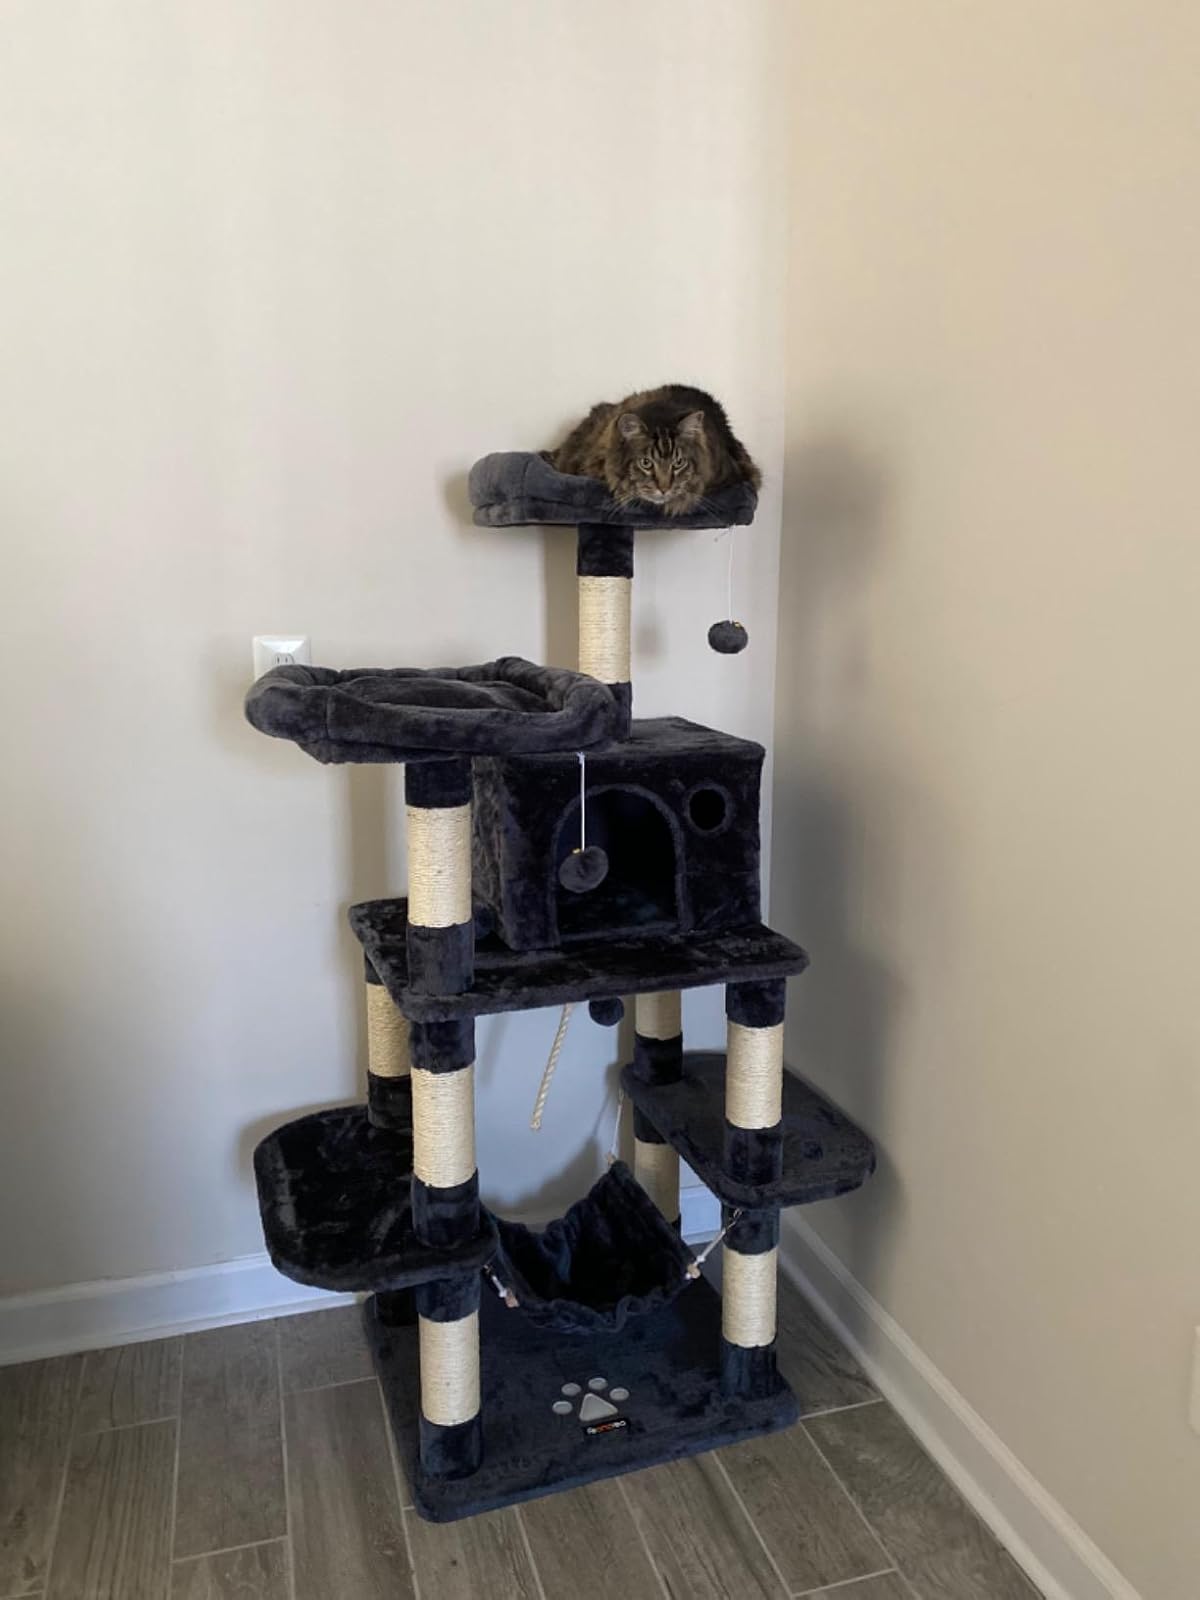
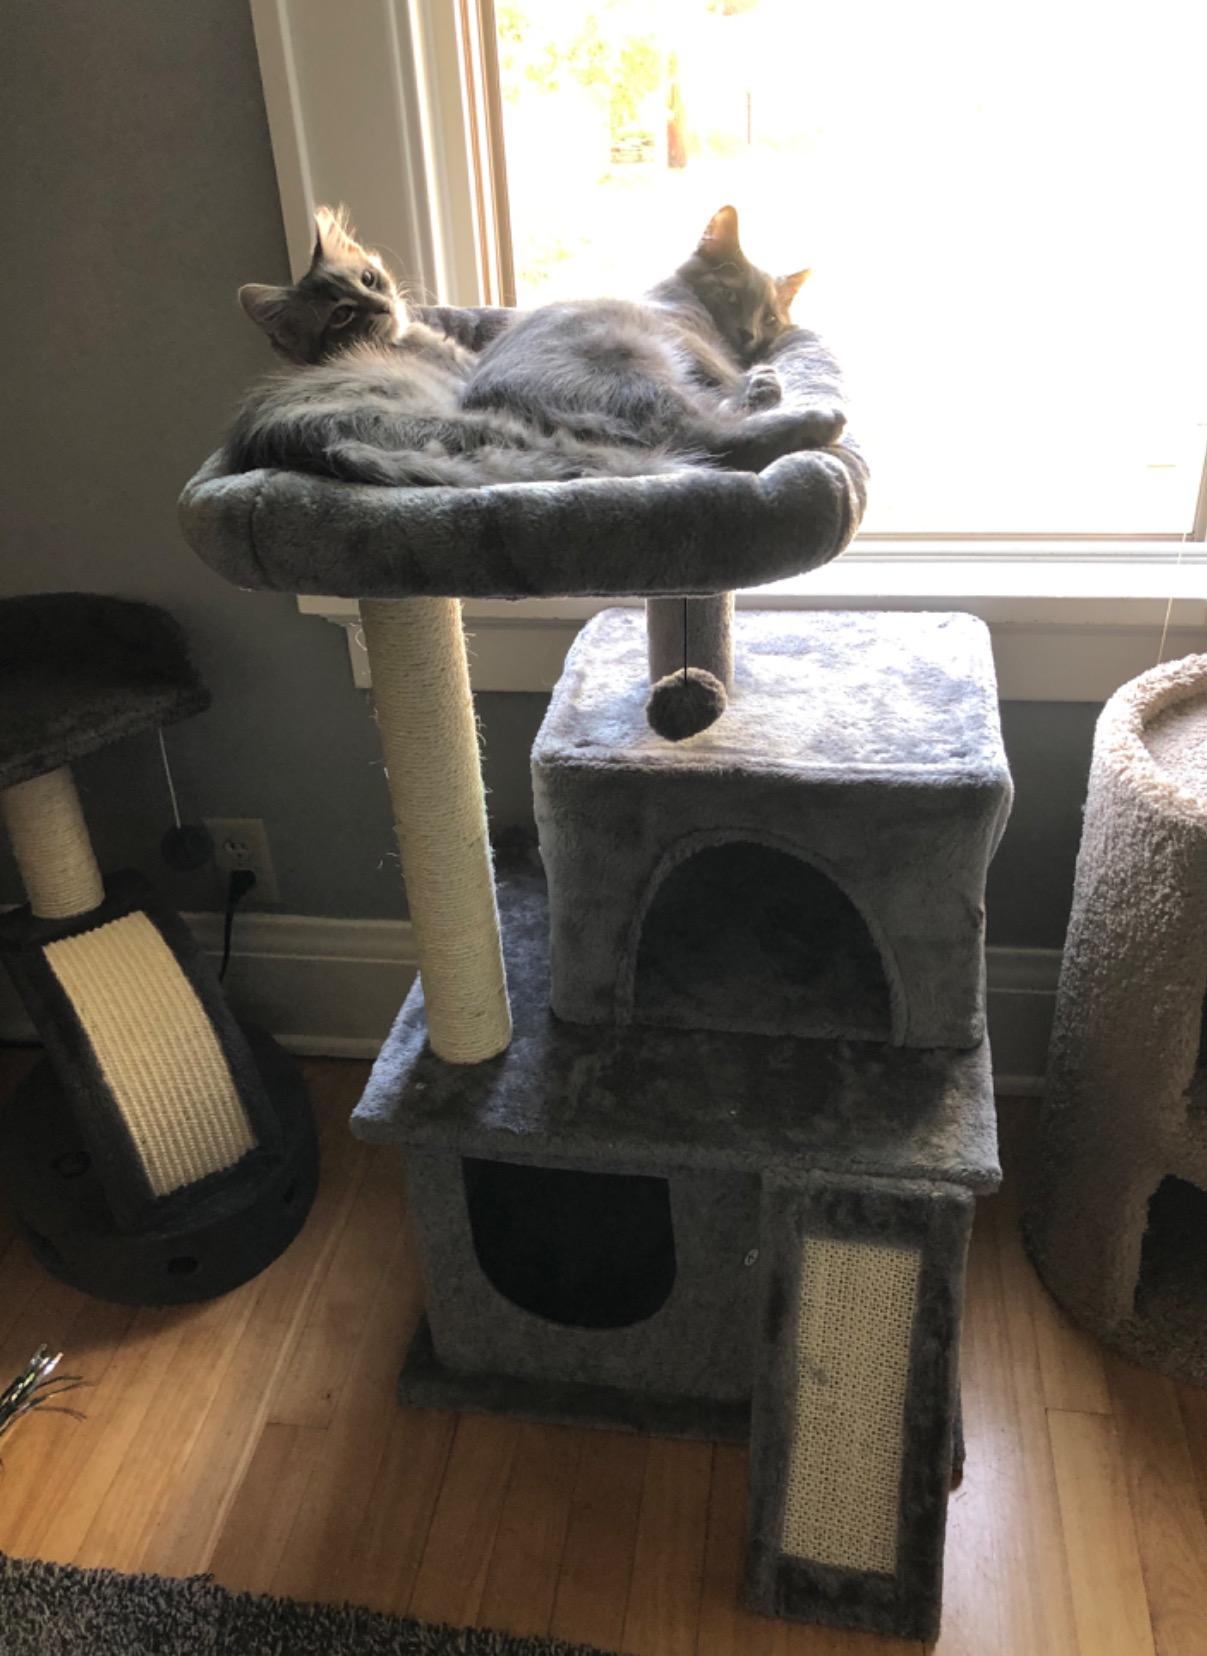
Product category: items_cat tree
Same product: no